Urdaibai Bird Center

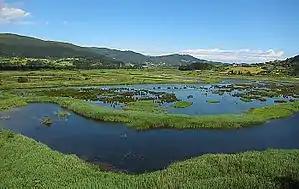
Wetland after restoration

Faced with this problem, the local population undertook an environmental improvement project in the marsh. It aimed to encourage the correct use of the marsh through birdwatching. After evaluating several alternatives, lagoons of varying degrees of salinity and depths were created. The environmental improvement project was carried out between 2008 and 2009.